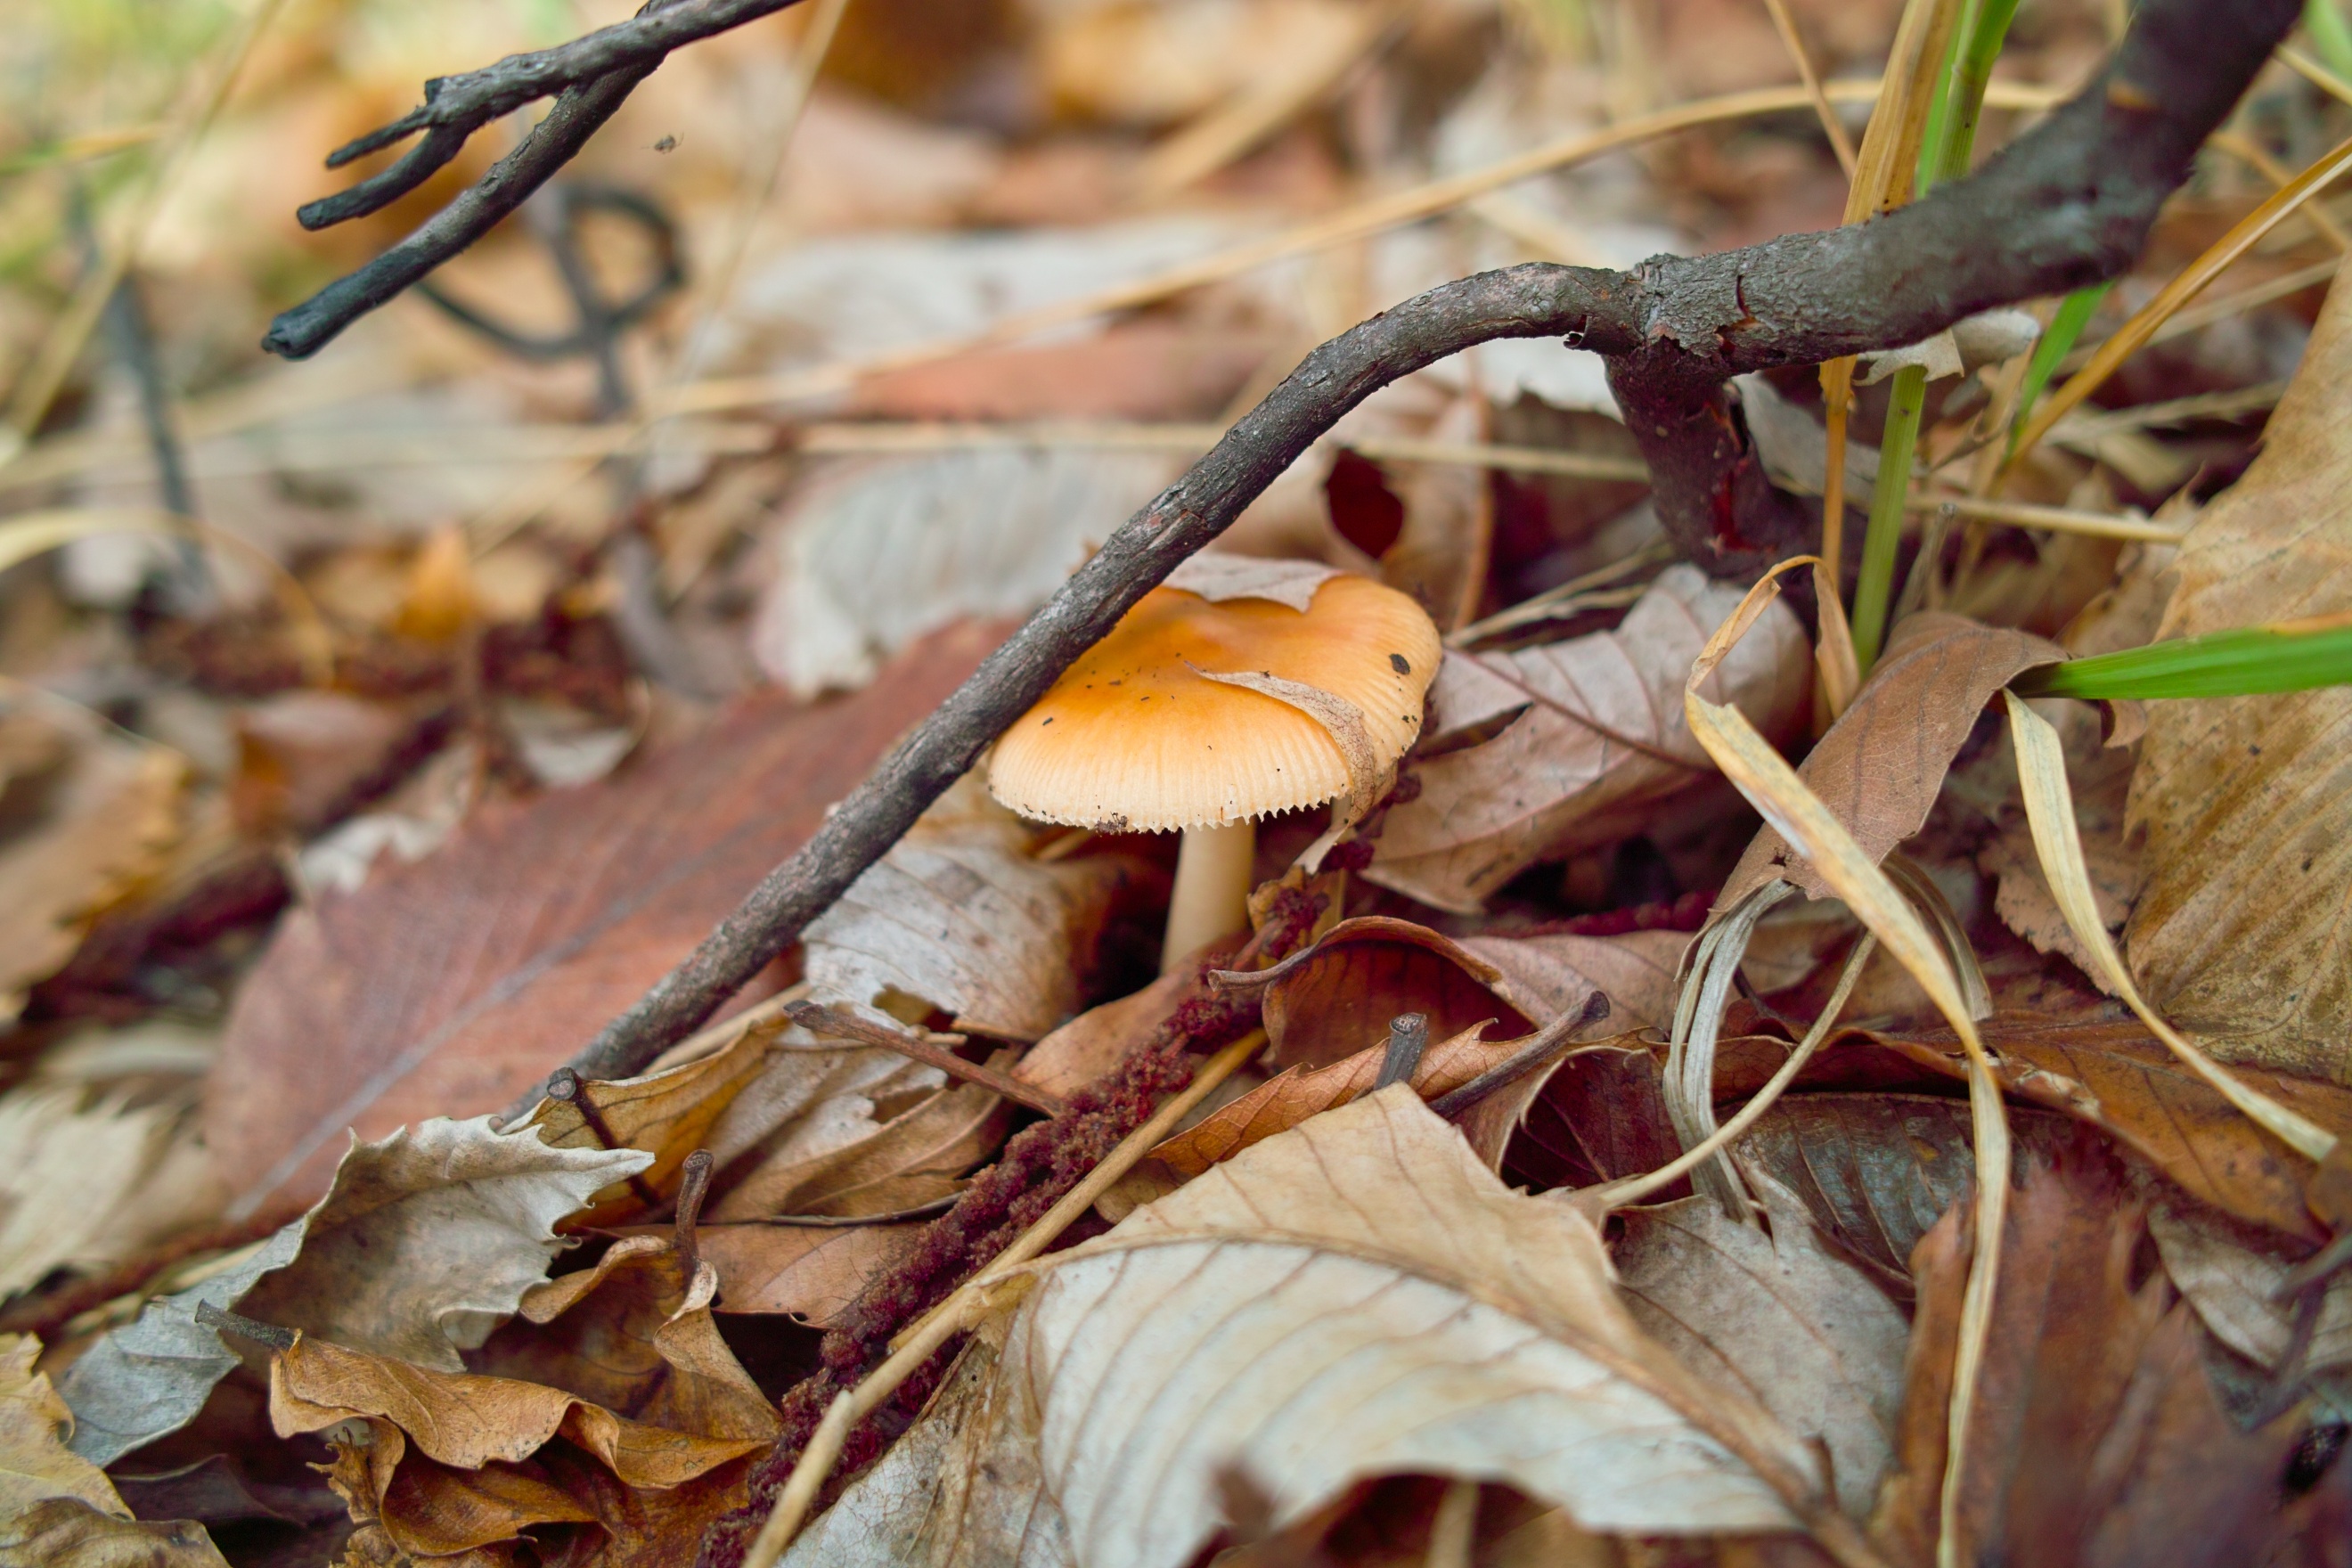
tree, nature, branch, plant, leaf, flower, wildlife, autumn, botany, flora, season, fauna, close up, macro photography